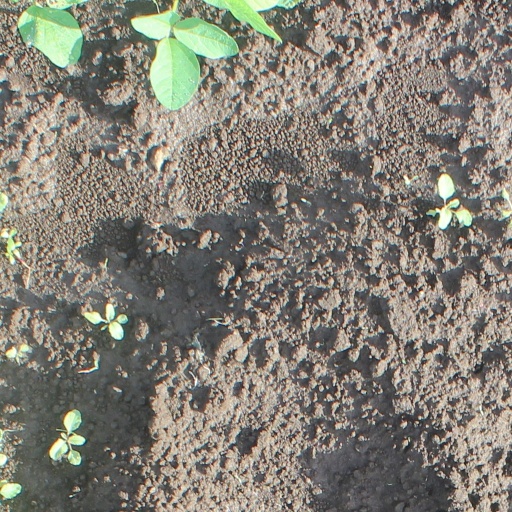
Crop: soybean